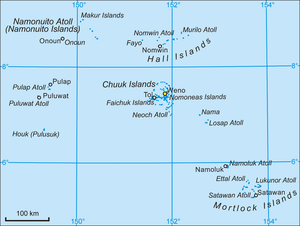
Chuuk
Kort over forbundsstaten Chuuk
Chuuk er en atol i Carolinerne i Stillehavet. Sammen med andre mindre øer og atoller udgør Chuuk forbundsstaten af samme navn i Mikronesien.